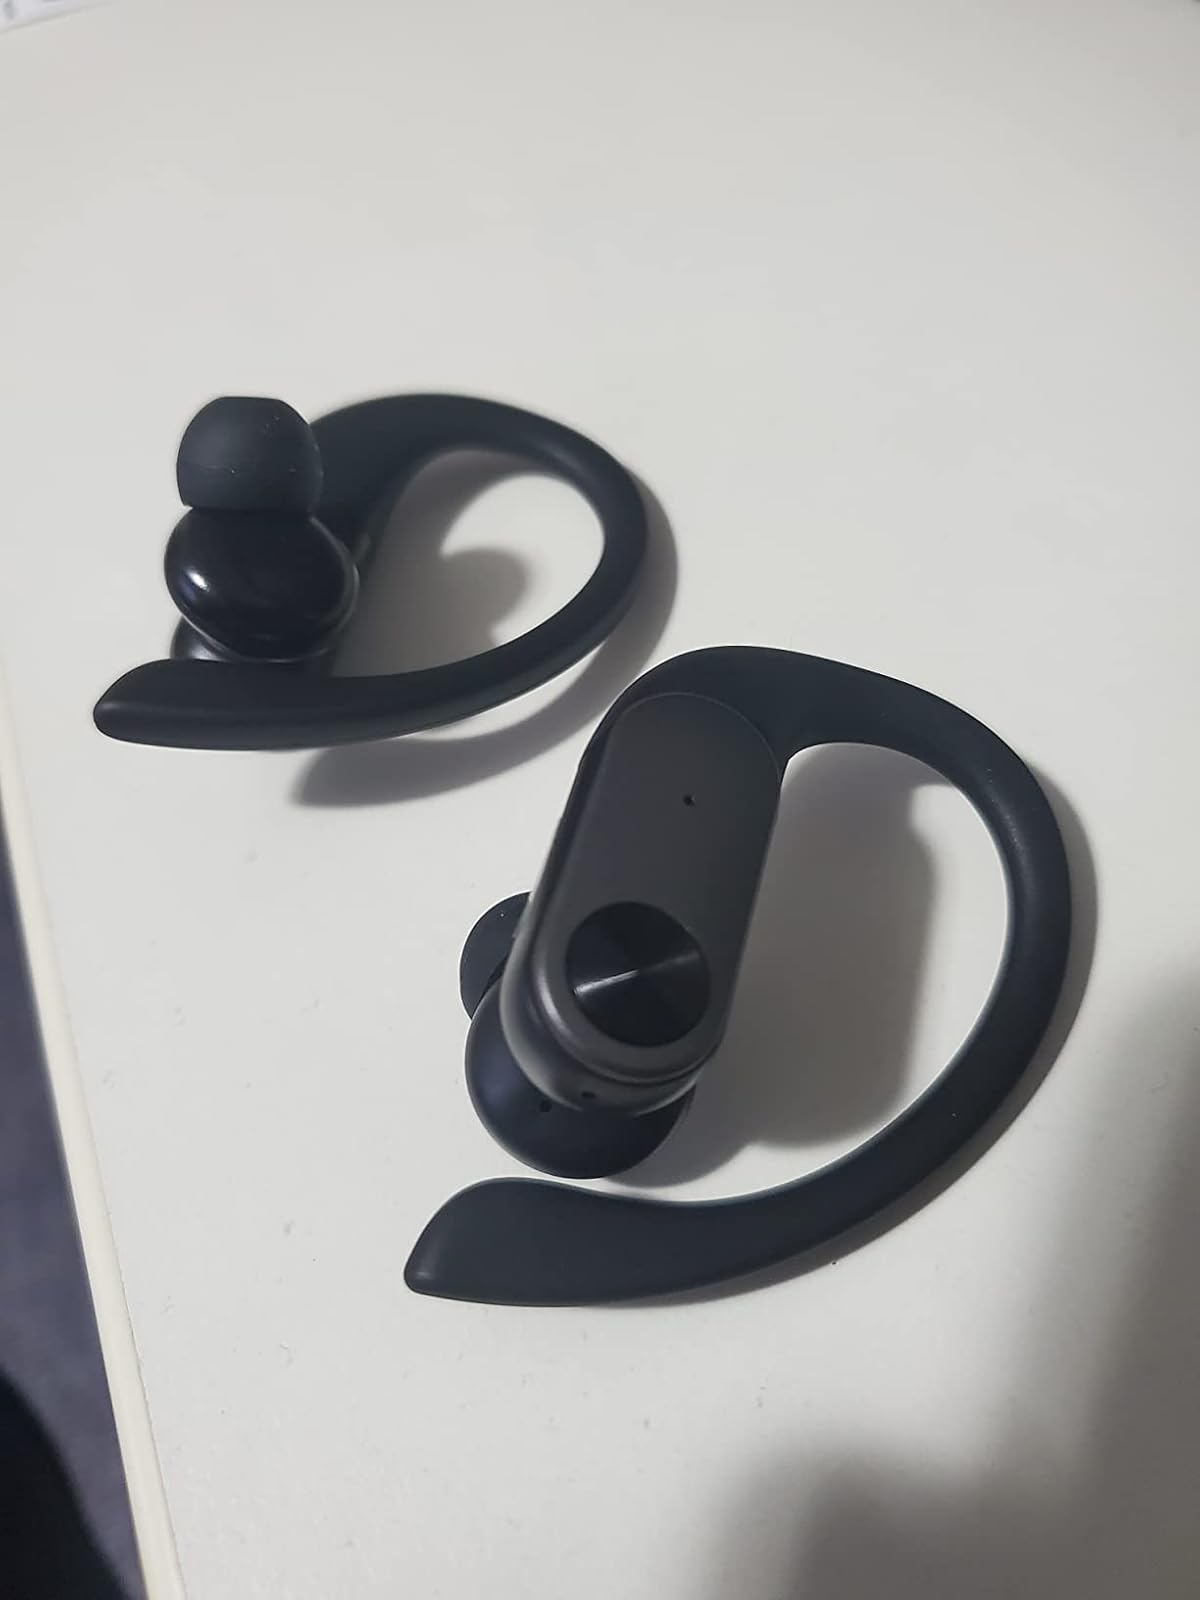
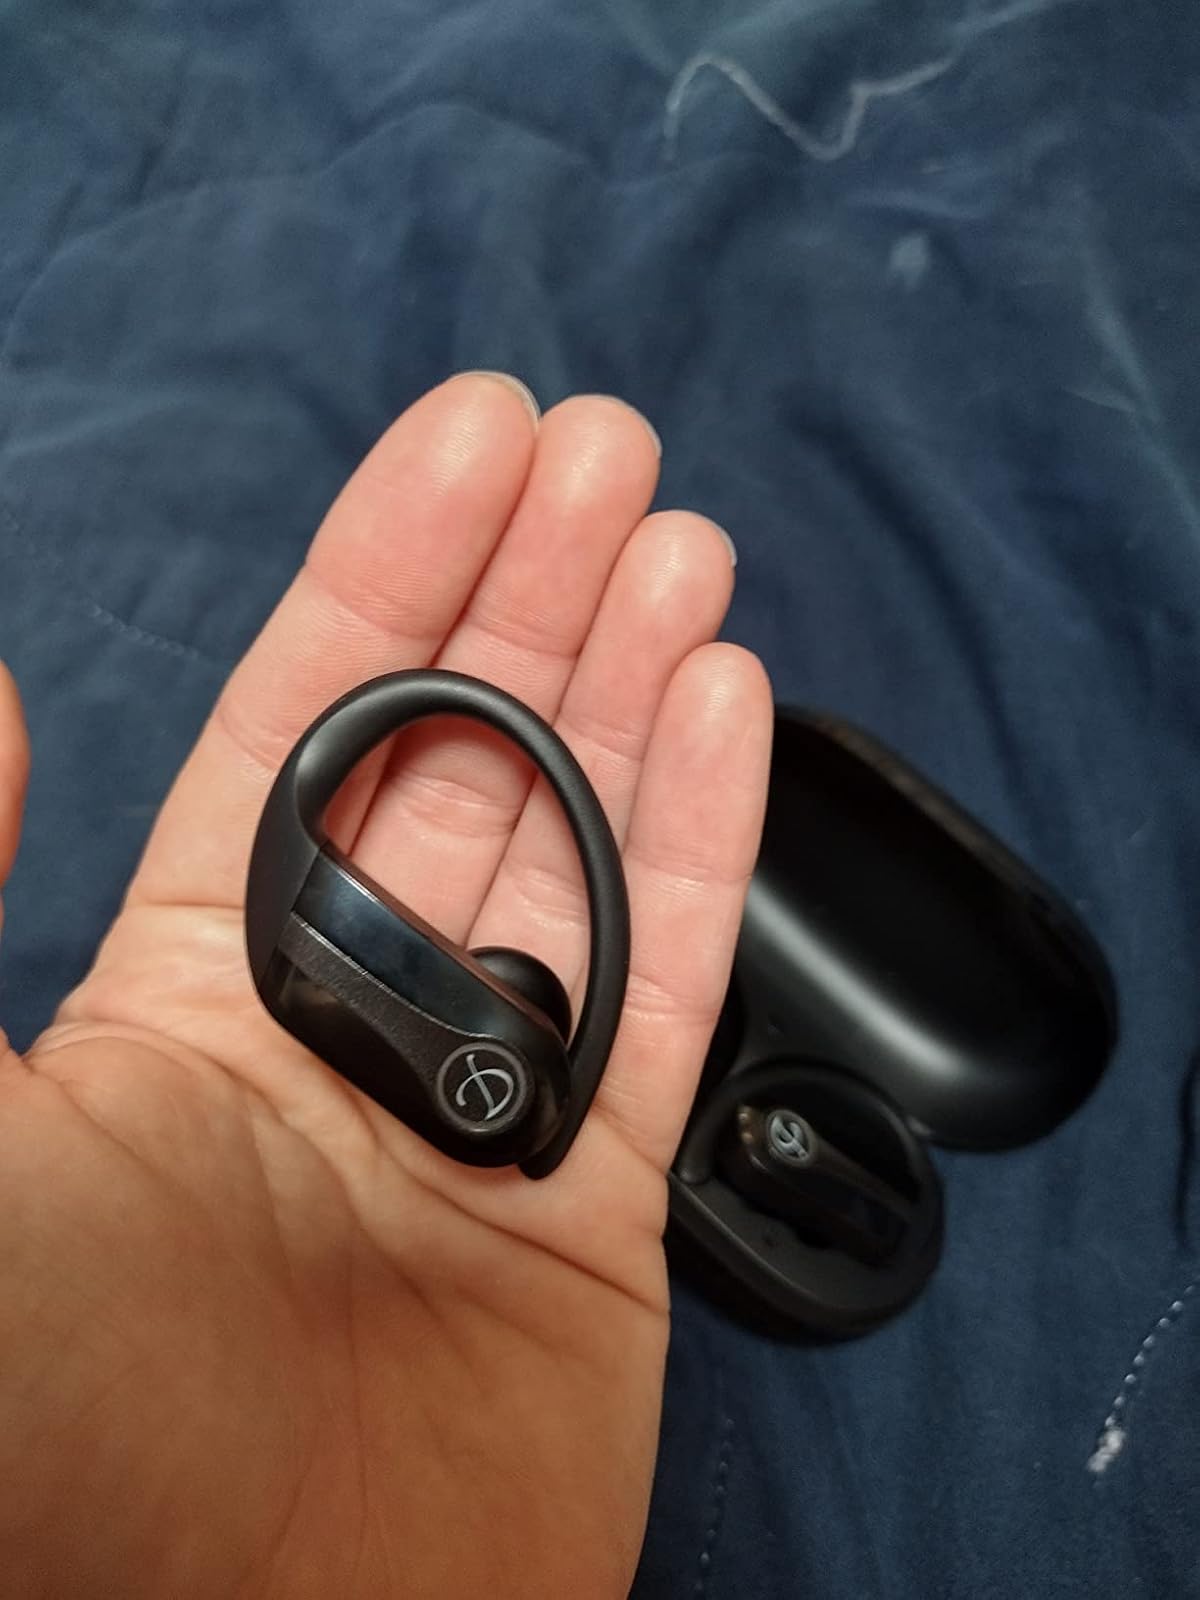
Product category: earbuds
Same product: no